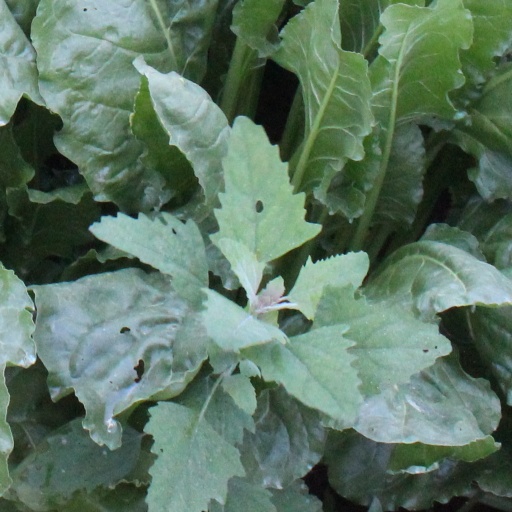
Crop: sugar beet